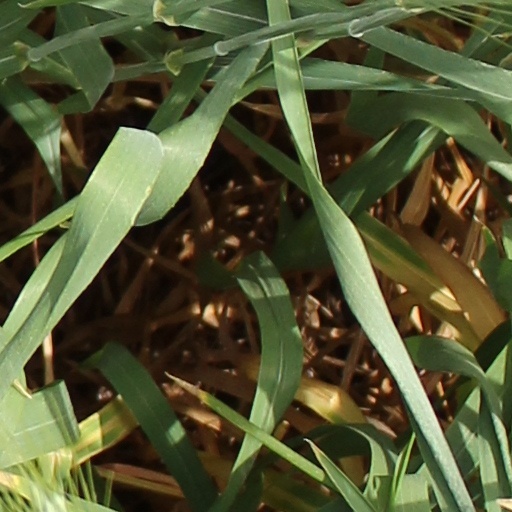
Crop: wheat